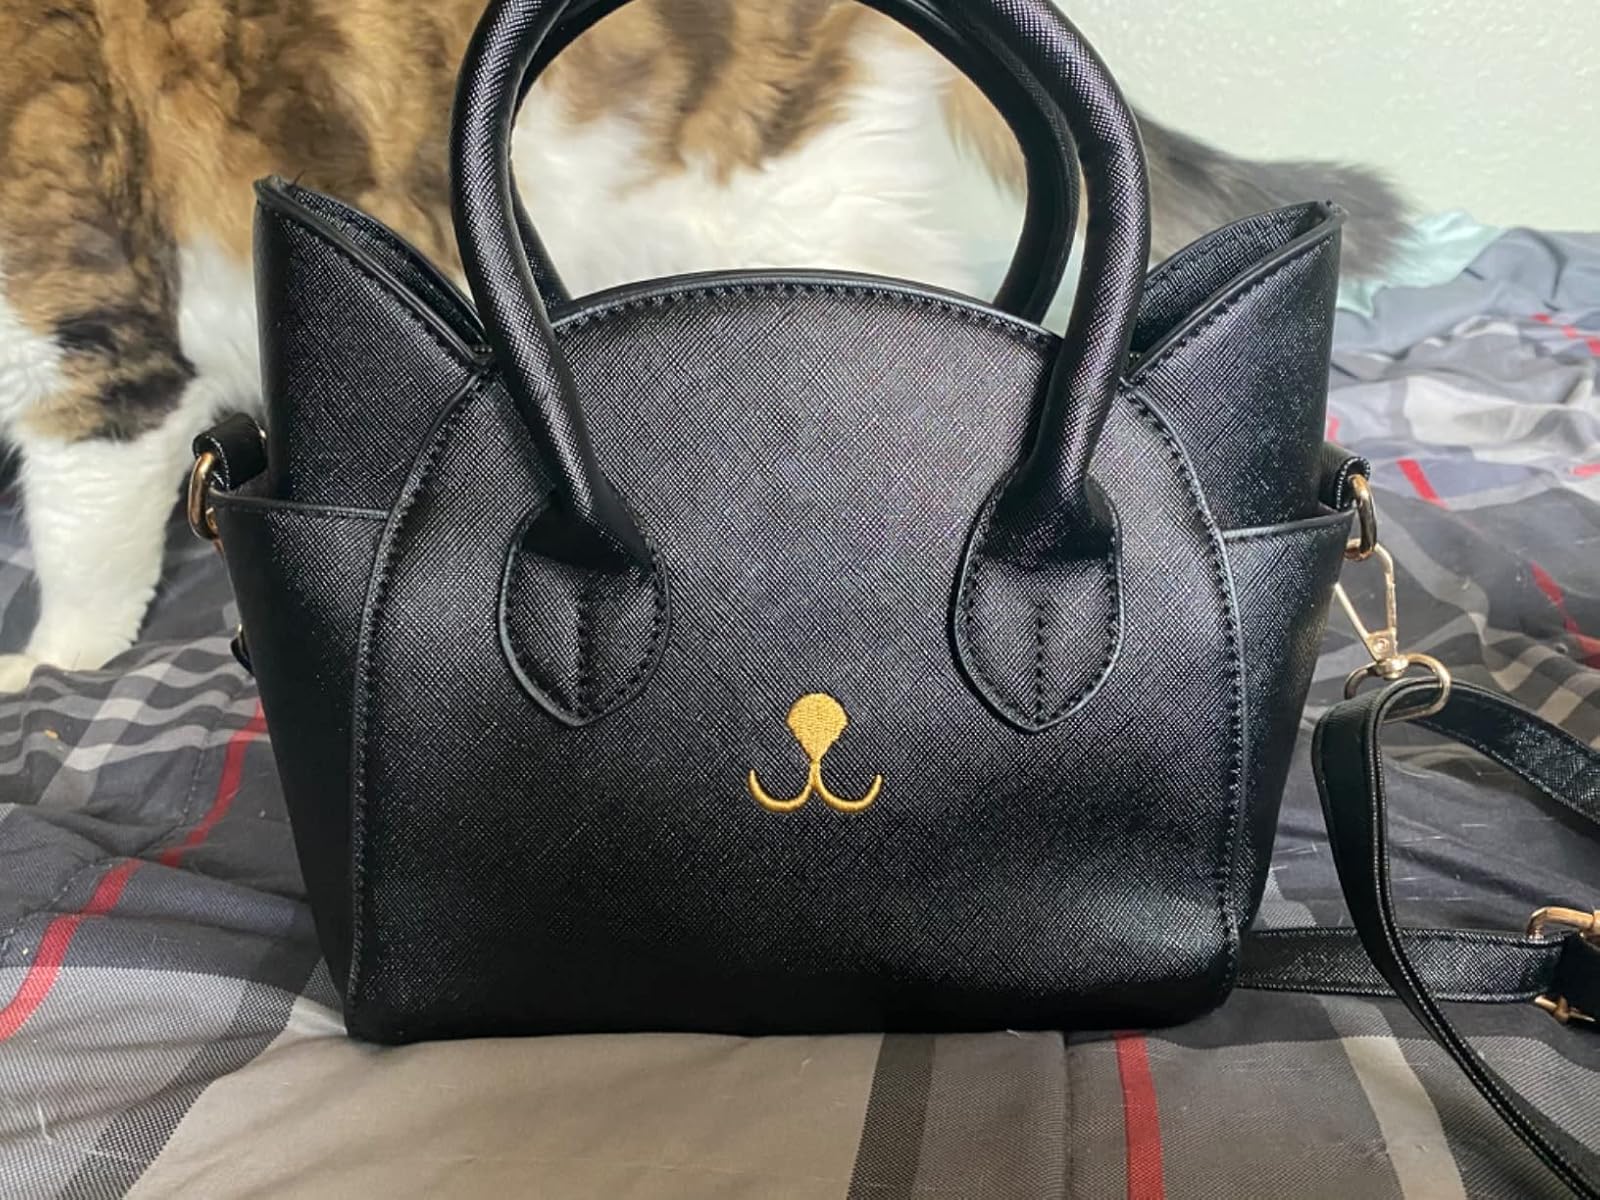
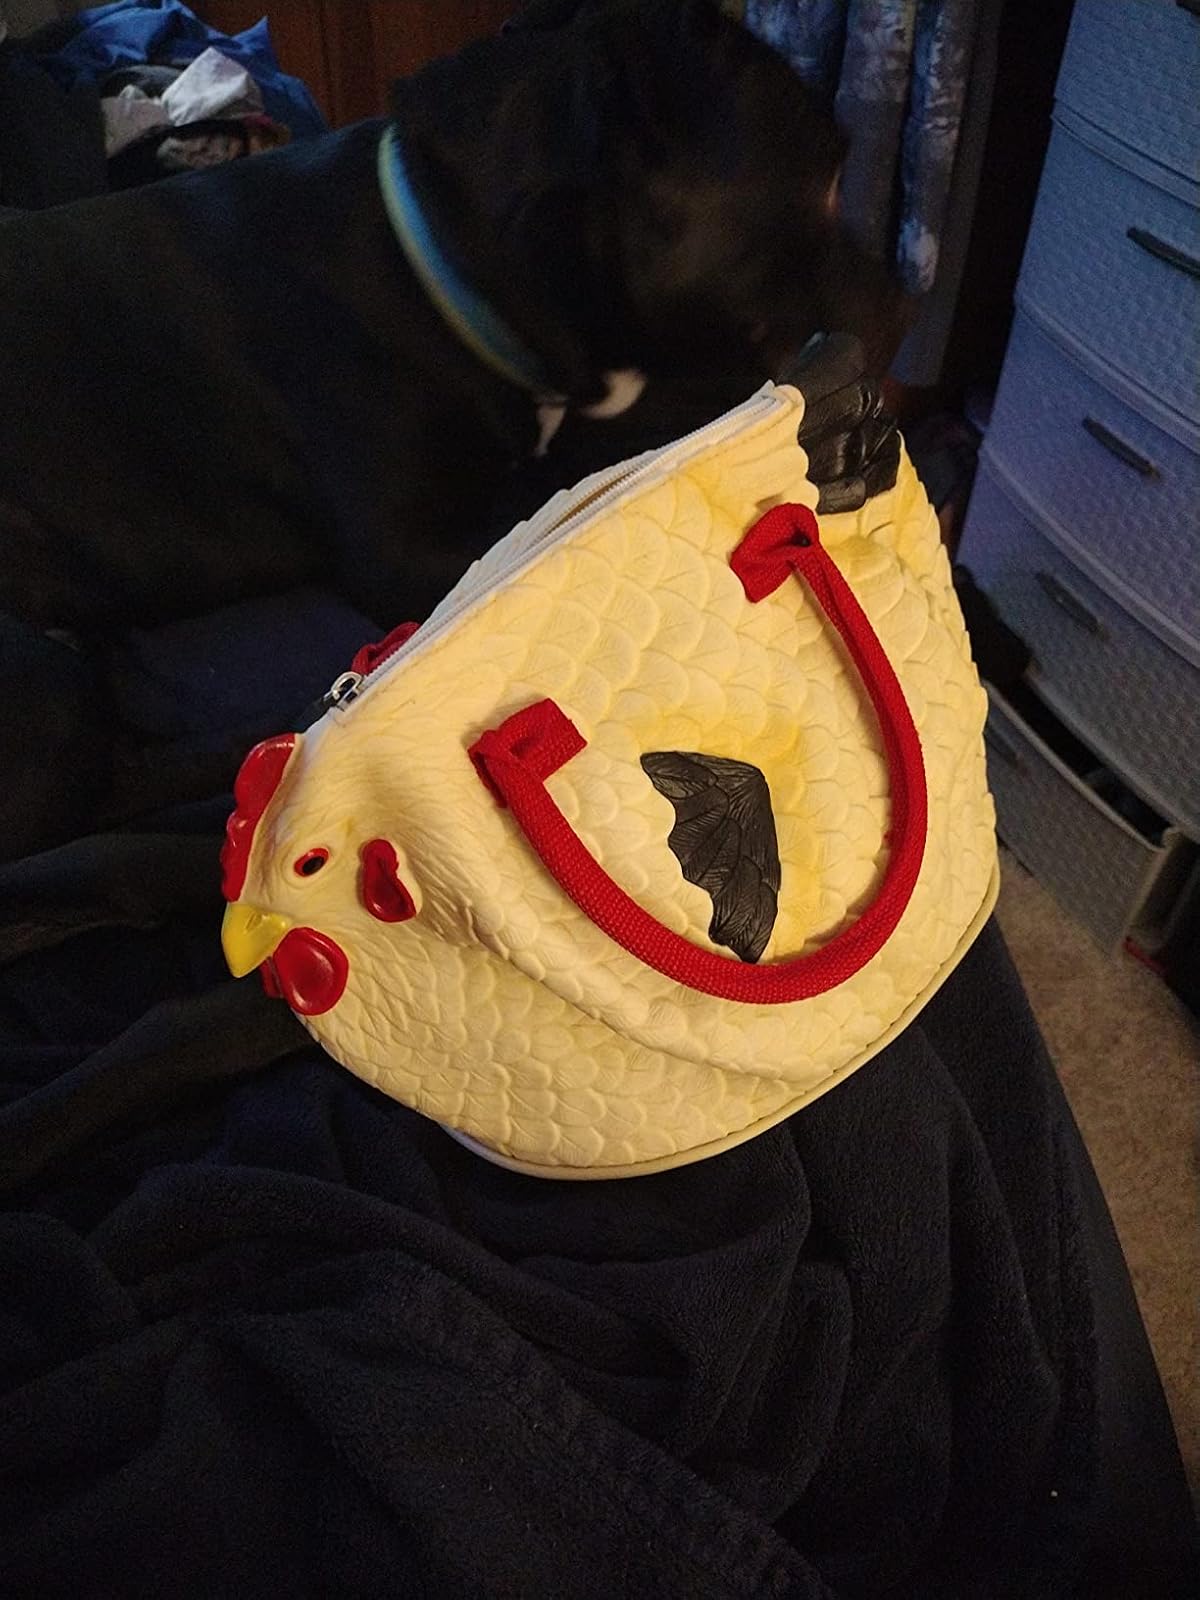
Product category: accessories_handbag
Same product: no